Ketotifen

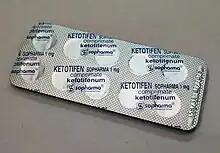
A generic formulation of ketotifen marketed under the Ketotifen Sopharma brand name

Ketotifen is sold under various brand names worldwide, depending on country and formulation, with over 200 different names used. In the United States, ketotifen fumarate ophthalmic solution is marketed under brand name Zaditor, which is owned by Alcon Inc., a Swiss-American pharmaceutical company.